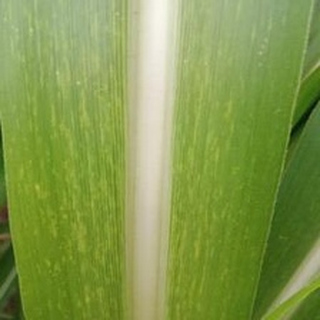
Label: sugarcane_mosaic